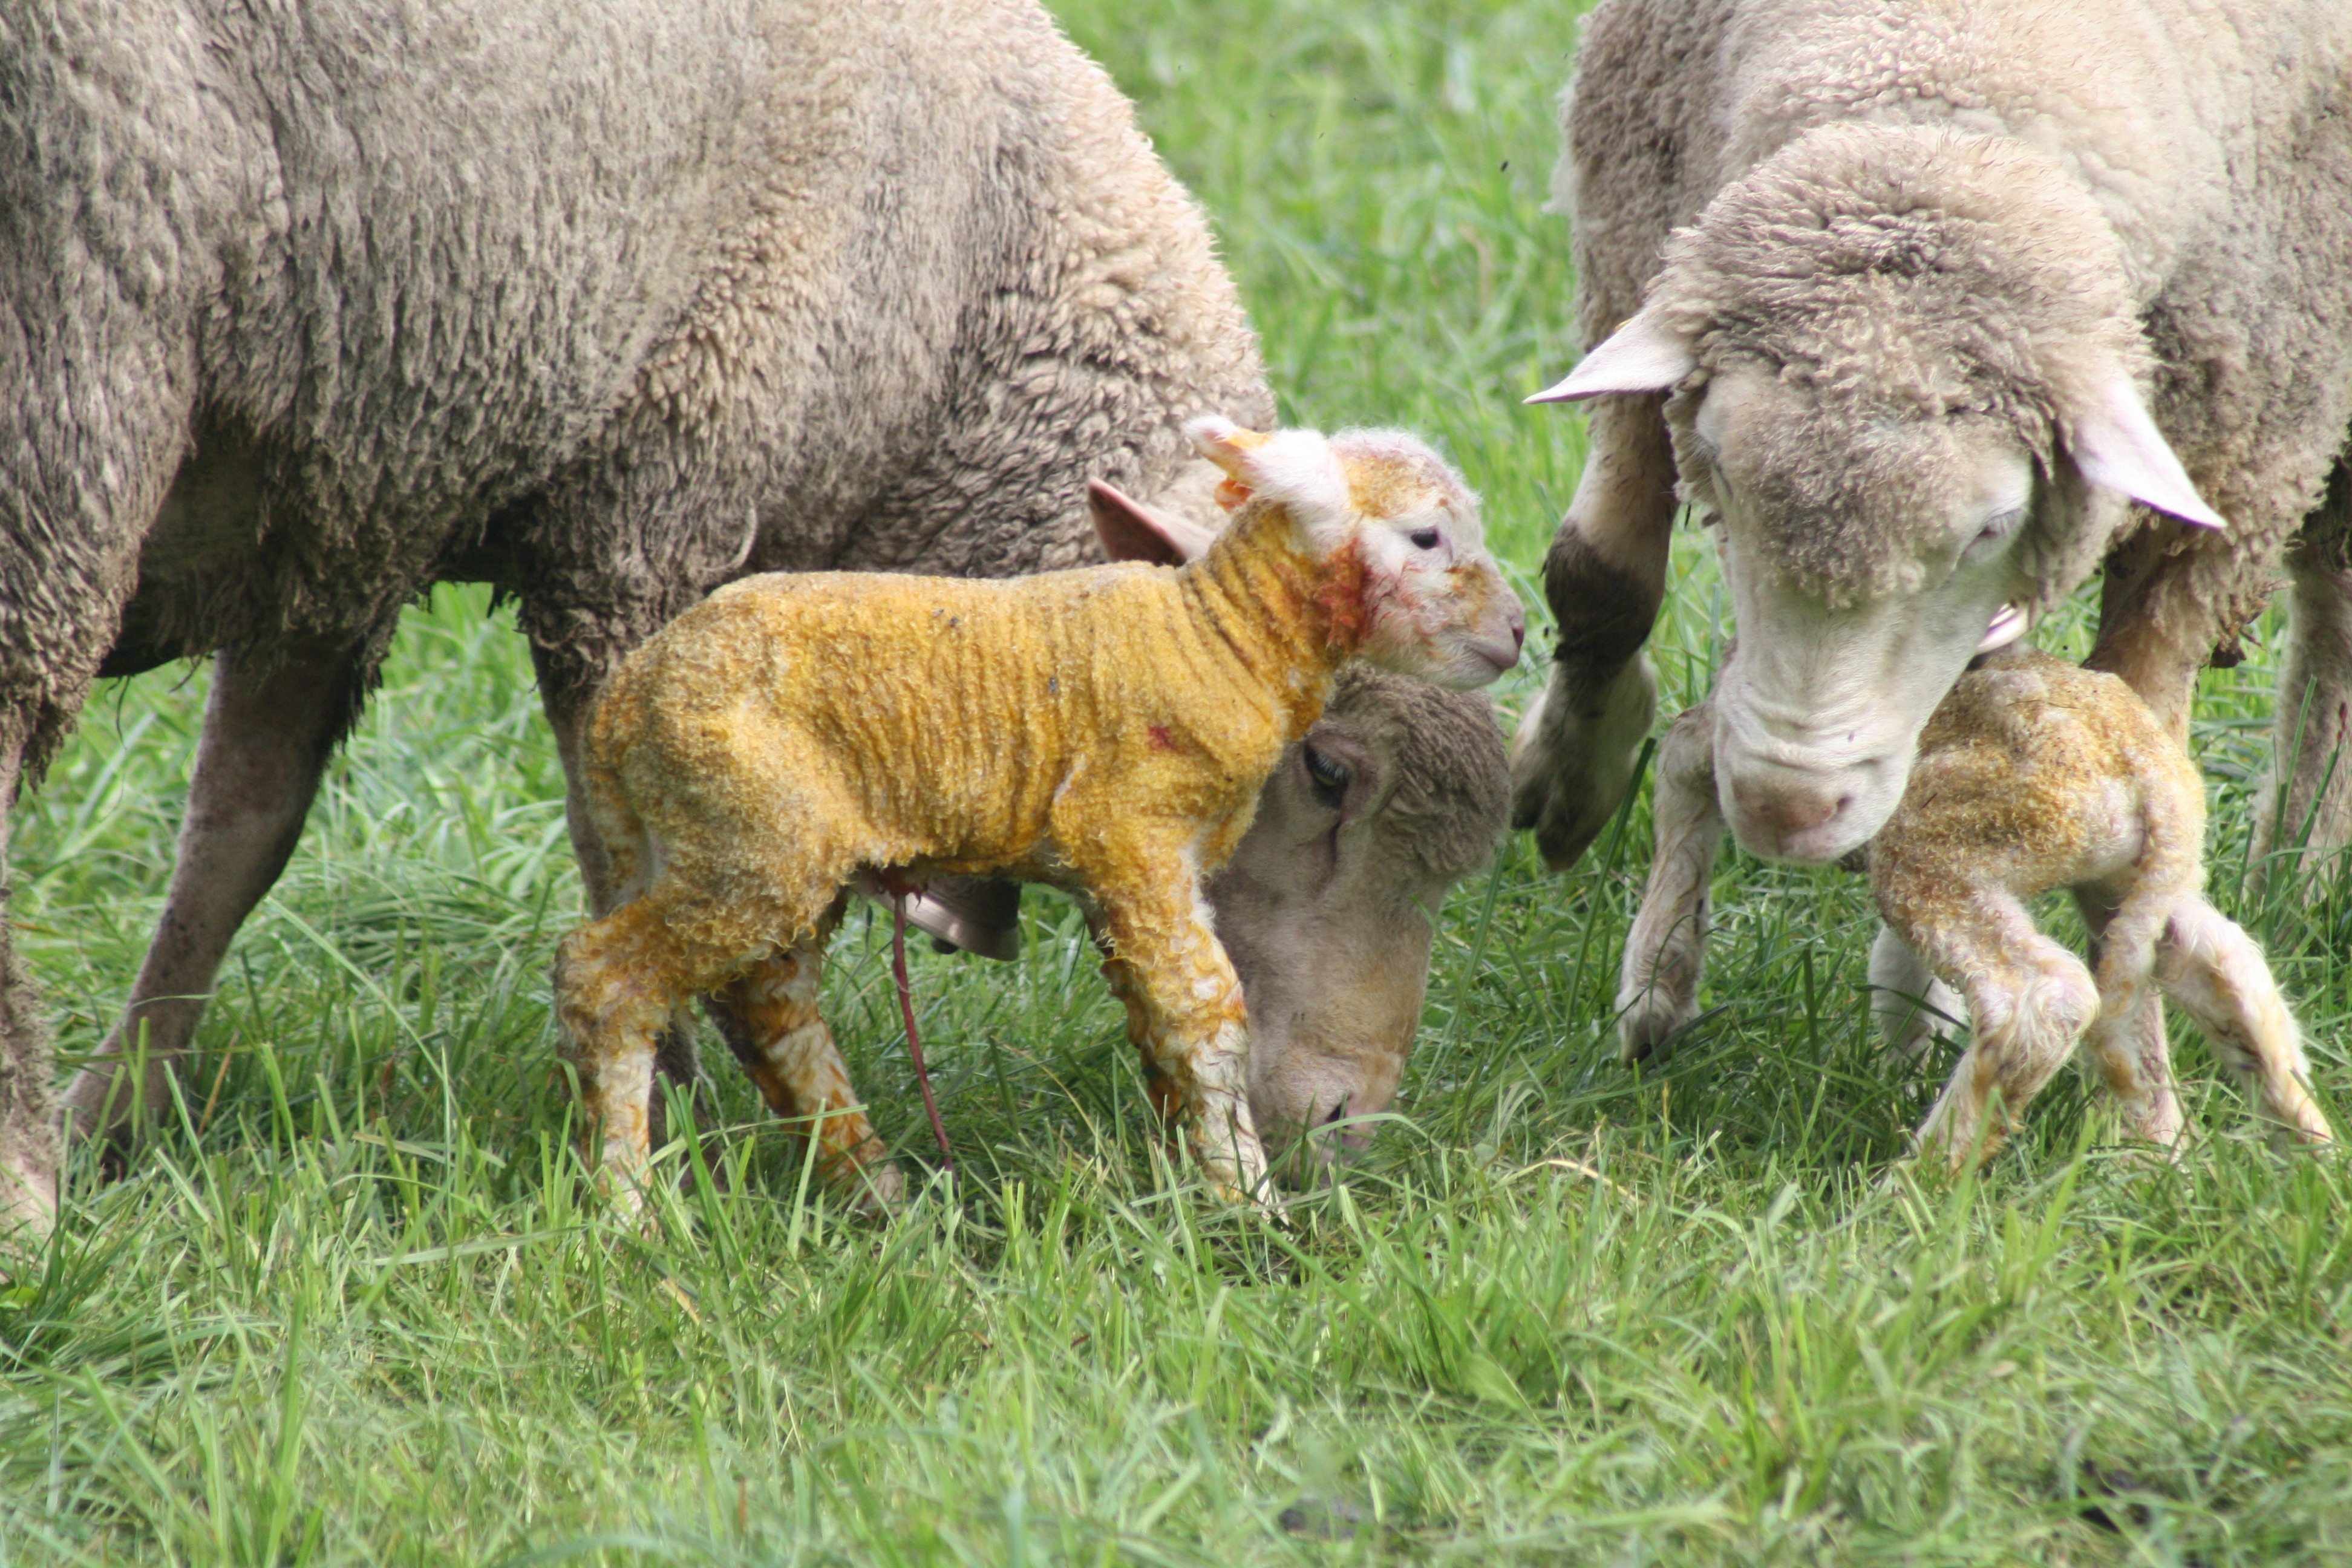
grass, meadow, wildlife, herd, pasture, grazing, sheep, mammal, fauna, lamb, grassland, vertebrate, sheeps, birth, cattle like mammal, cow goat family